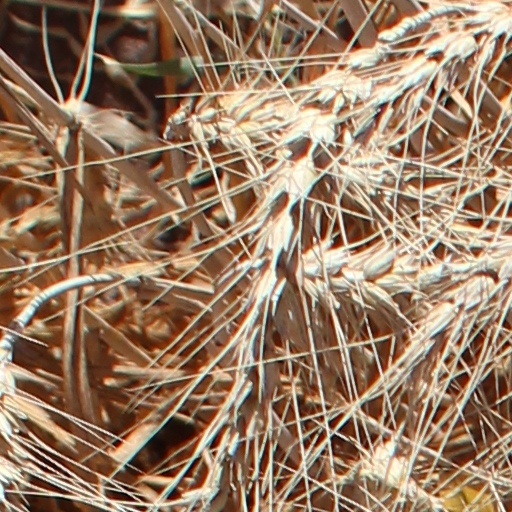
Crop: wheat